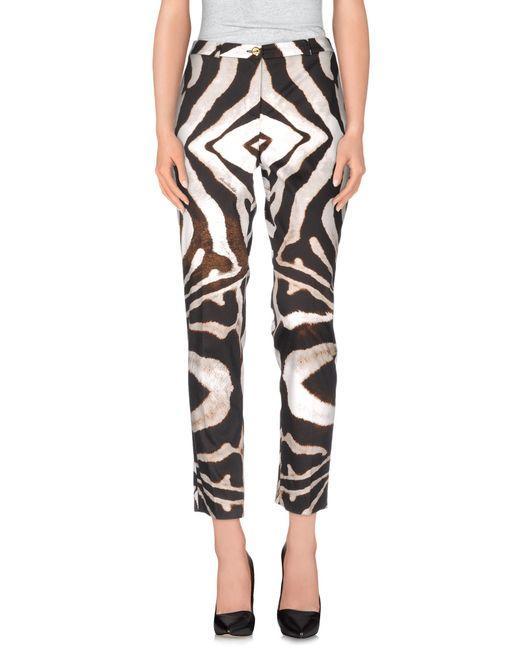
Lässige Damenhose mit Zebradruck aus Baumwolle